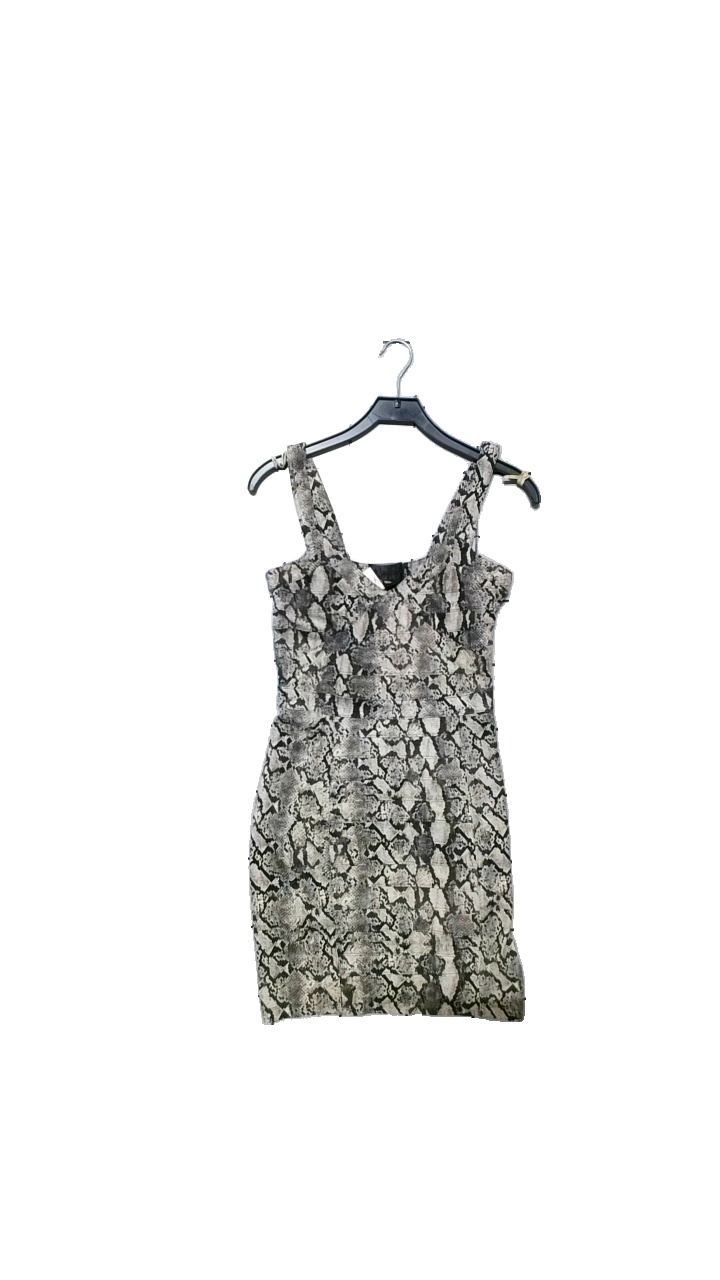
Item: Dress (Ladies)
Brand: H&m
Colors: Purple
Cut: Regular
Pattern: Animal print
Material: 88%Viscos,10%Polyamid,2%Elastan
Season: Summer
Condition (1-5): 1
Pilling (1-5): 1
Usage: Reuse
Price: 100-150